Sky position (RA, Dec in degrees): 125.906, 21.088
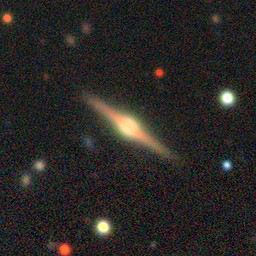
Galaxy morphology: Edge-on Galaxies with Bulge